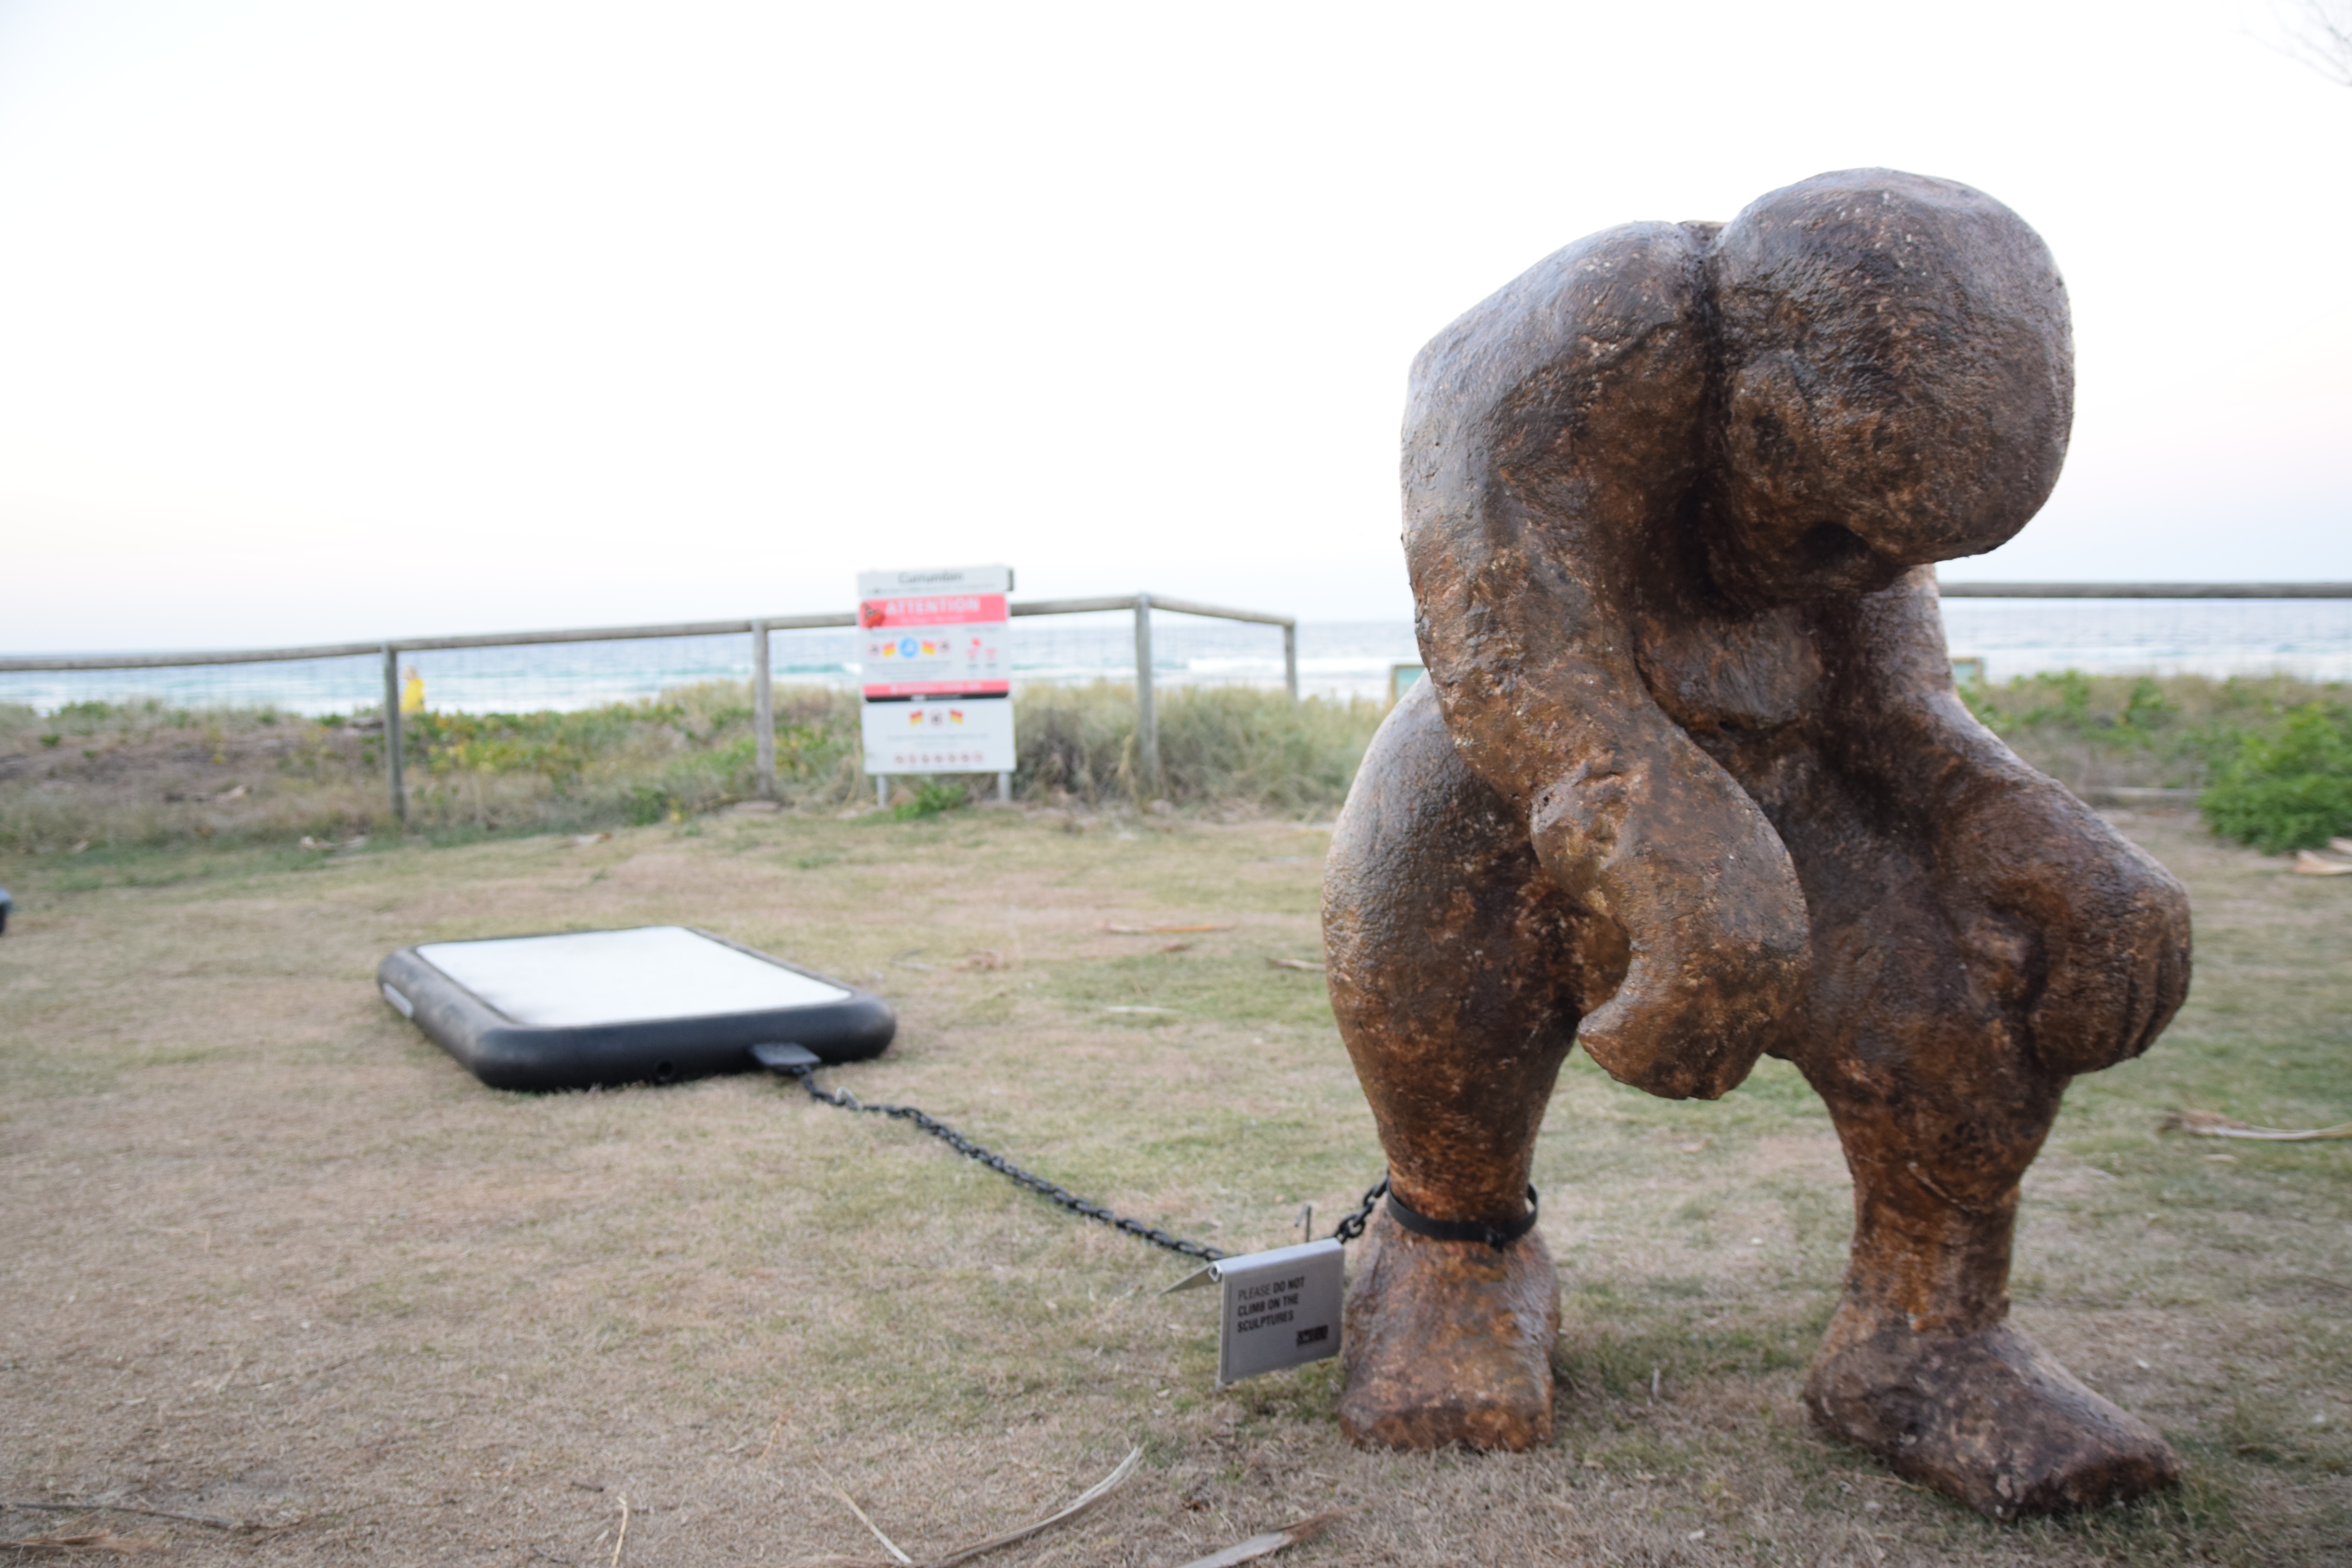
monument, statue, sculpture, art, cellphone, shackles, slave